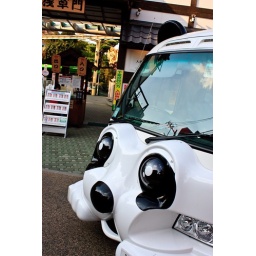
A bus built like a cute panda suddenly is upon us!